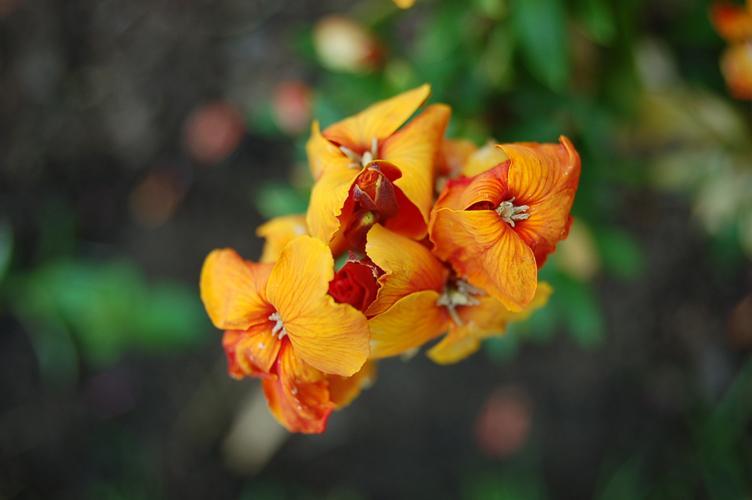
Label: wallflower